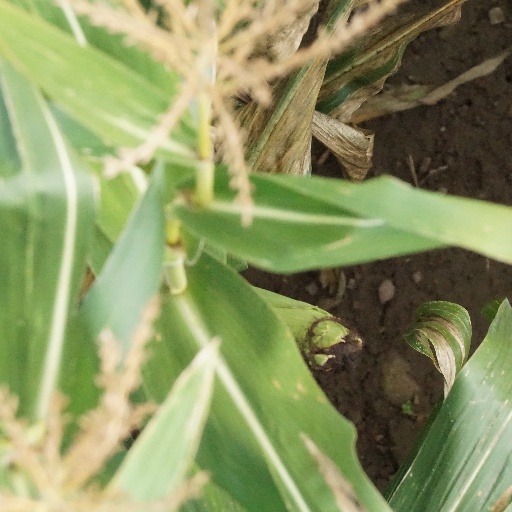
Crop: maize; corn